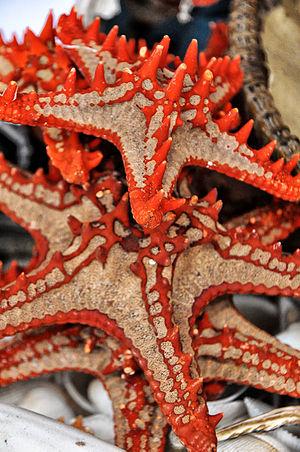
Protoreaster lincki est une espèce d'étoile de mer tropicale de la famille des Oreasteridés.